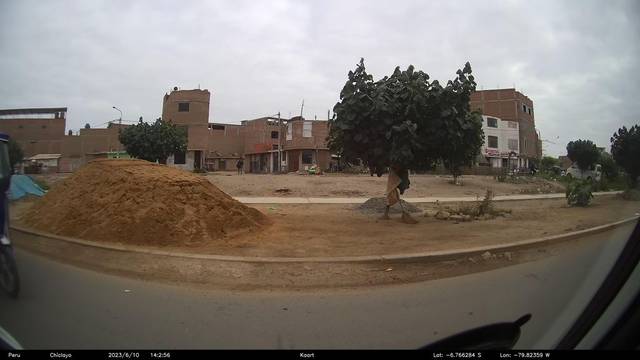
Region: Peru
Coordinates: -6.766, -79.824